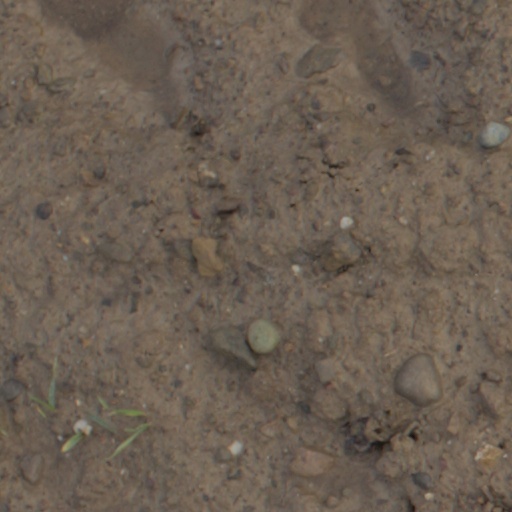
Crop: wheat